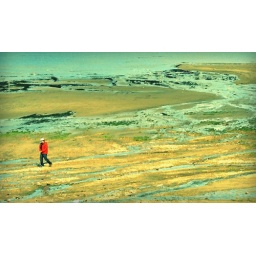
the red in van gogh